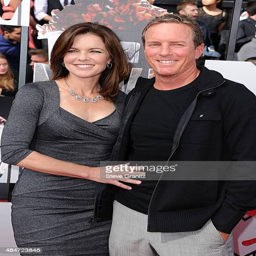
actor and martial artist attend awards at theater